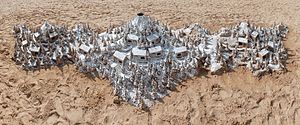
Sandslot
Sandslot på stranden i Puerto de Mogán, Gran Canaria, De Kanariske Øer, Spanien.
Et sandslot er et monument bygget af sand. De ses ofte på strande, hvor folk fornøjer sig med at bygge dem. De kan evt. pyntes dem med muslinger, tang eller sten.